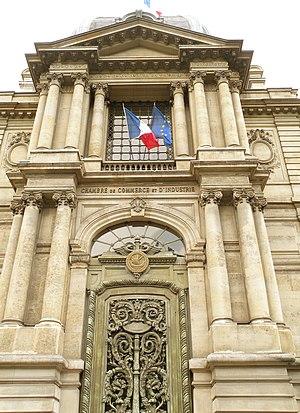
Siège de la Chambre de commerce et d'industrie de Paris, avenue de Frieldland.
La chambre de commerce et d’industrie de région Paris - Île-de-France est l’une des 163 chambres de commerce et d’industrie françaises. C’est un établissement public à caractère administratif administré par 98 élus chefs d’entreprises, bénévoles et élus pour cinq ans. Elle représente environ 800 000 entreprises dans les huit départements de la région Île-de-France : Paris, Seine-et-Marne, Yvelines, Essonne, Hauts-de-Seine, Seine-Saint-Denis, Val-de-Marne et Val-d'Oise et intervient dans plusieurs domaines liés à la vie économique et à la vie de l'entreprise.
Cet article recense les monuments historiques du 8ᵉ arrondissement de Paris, en France.
L’hôtel Potocki est un hôtel particulier situé 27 avenue de Friedland dans le 8ᵉ arrondissement de Paris, construit entre 1878 et 1884 pour le comte polonais Mikołaj Szczęsny Potocki par l'architecte Jules Reboul. L'un des plus remarquables exemples conservés du style inspiré par l'architecture classique française, il abrite aujourd'hui la chambre de commerce et d'industrie de région Paris - Île-de-France.